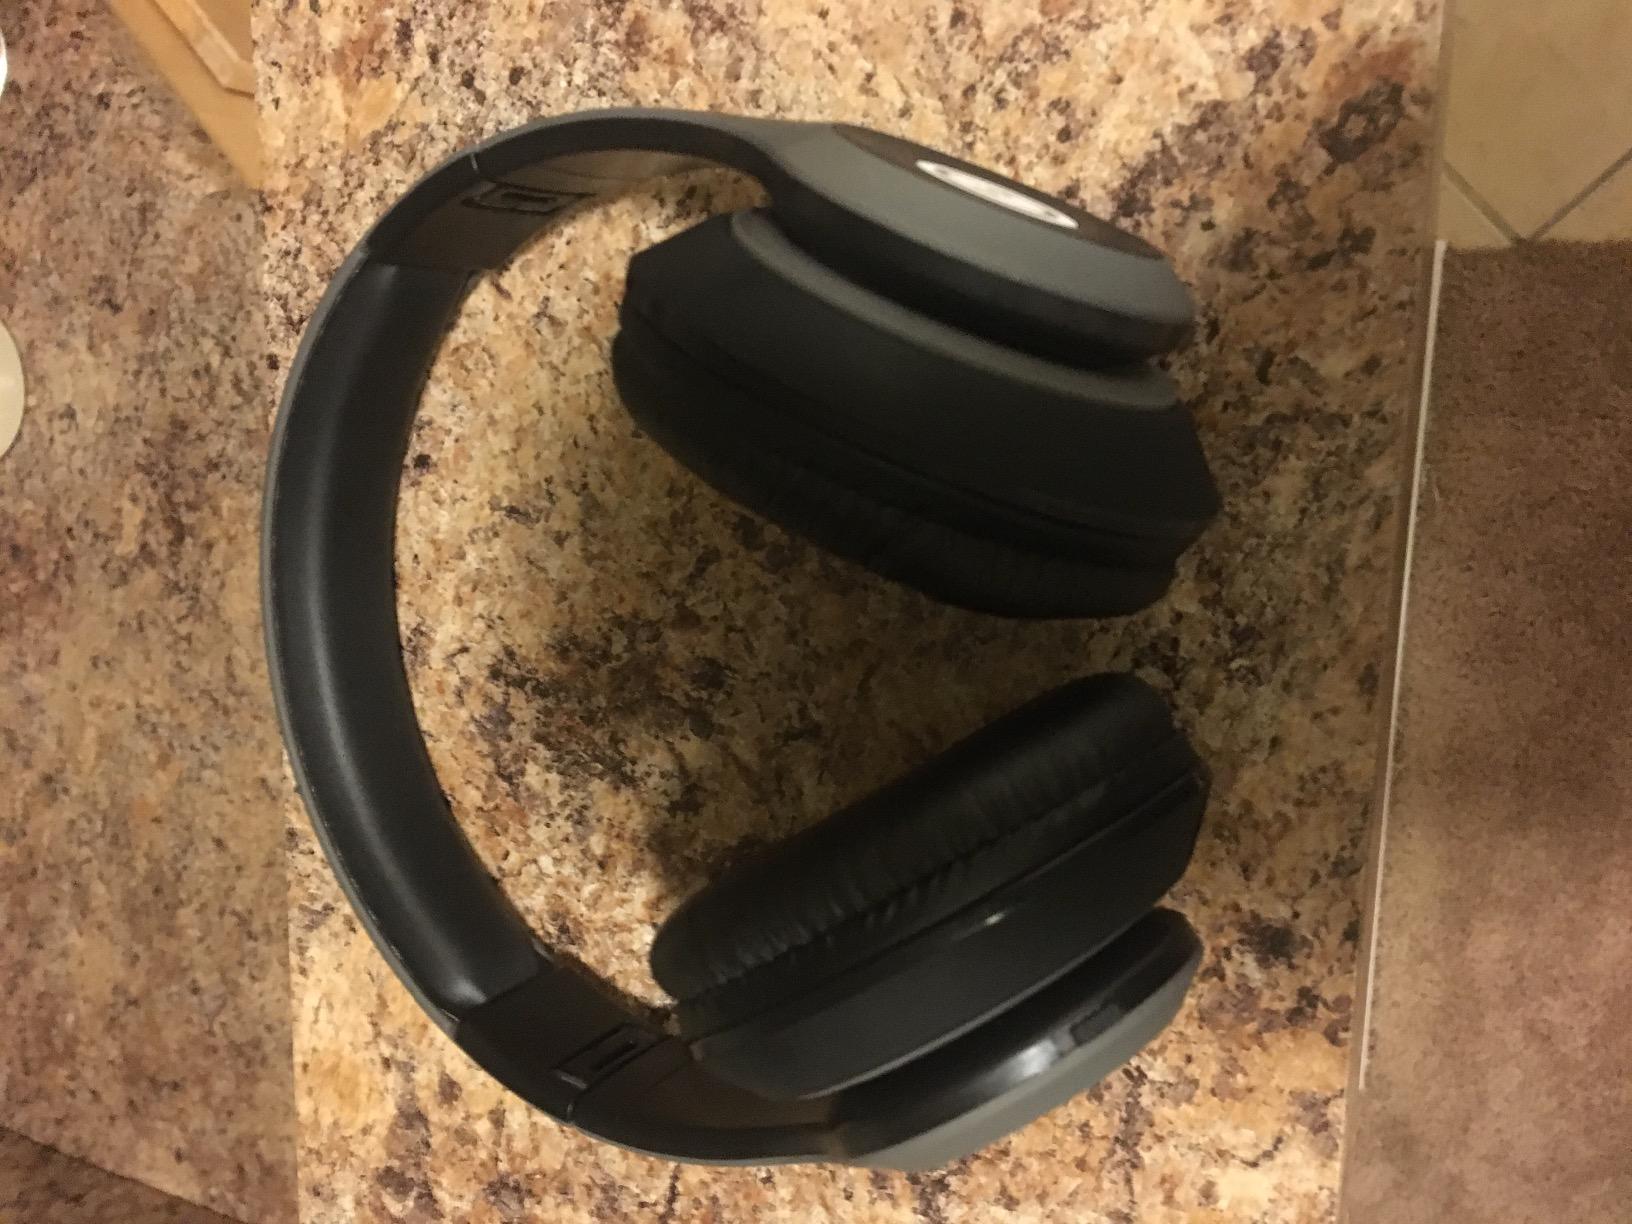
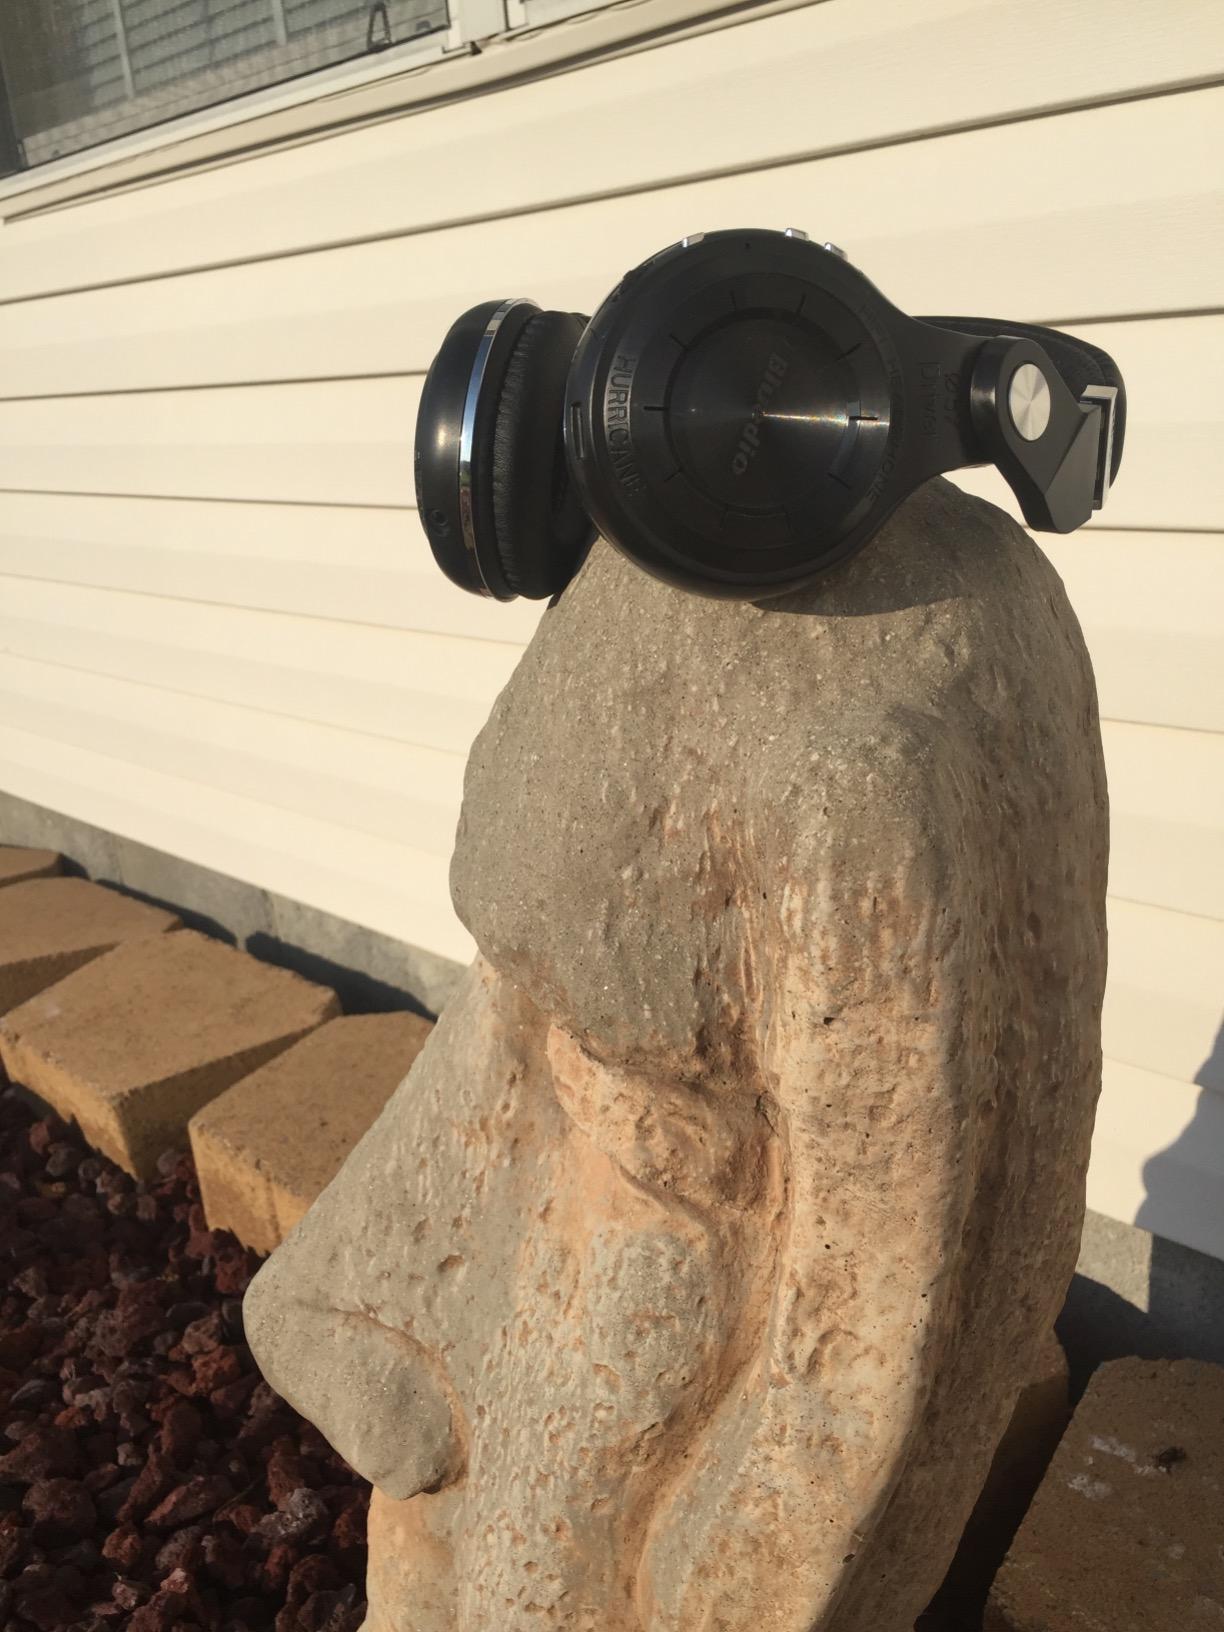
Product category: headphones
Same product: no